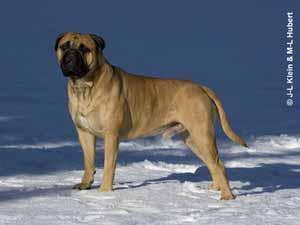
bull_mastiff